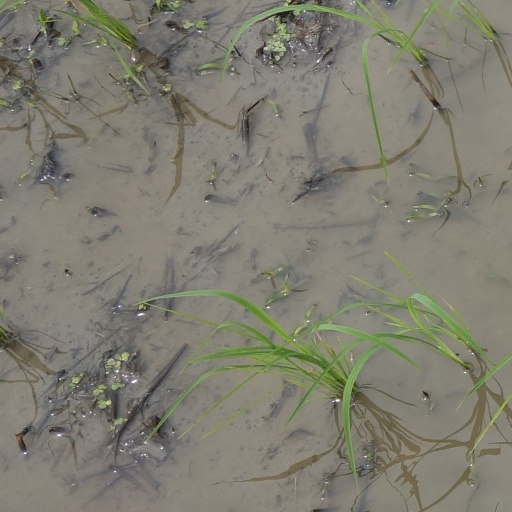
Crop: rice